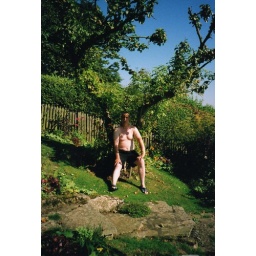
Heres Neil in Jeans Garden, sitting under the apple tree, some fell off and hit us on the head.